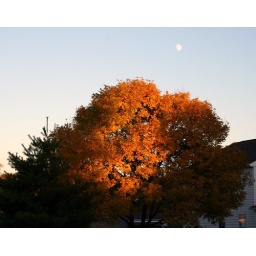
Sunset light on yellow tree and moon in the background.